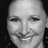
Emotion: happy